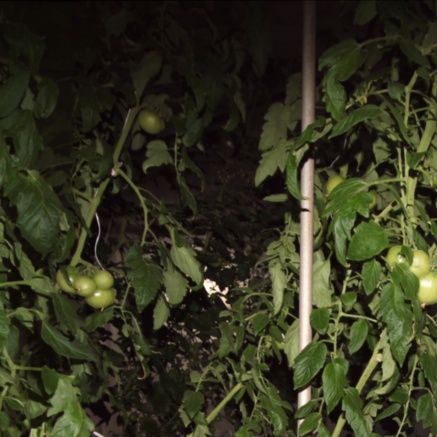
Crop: tomato